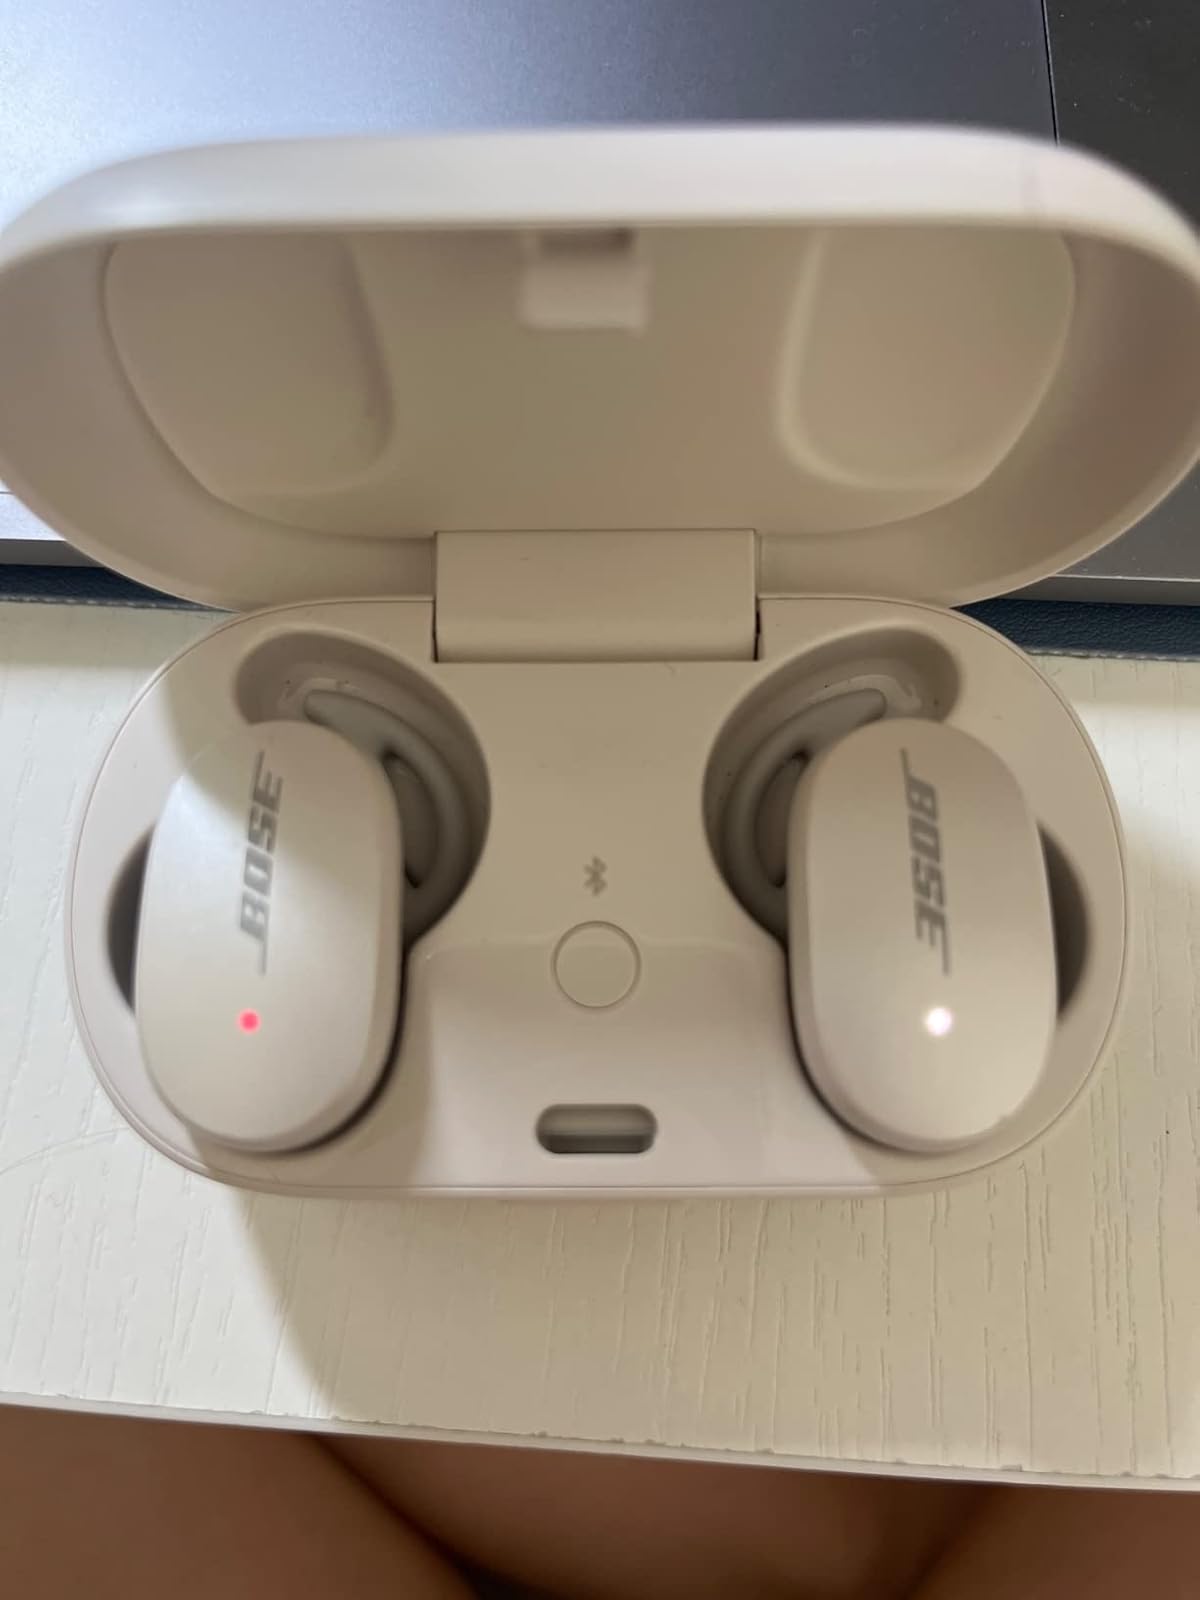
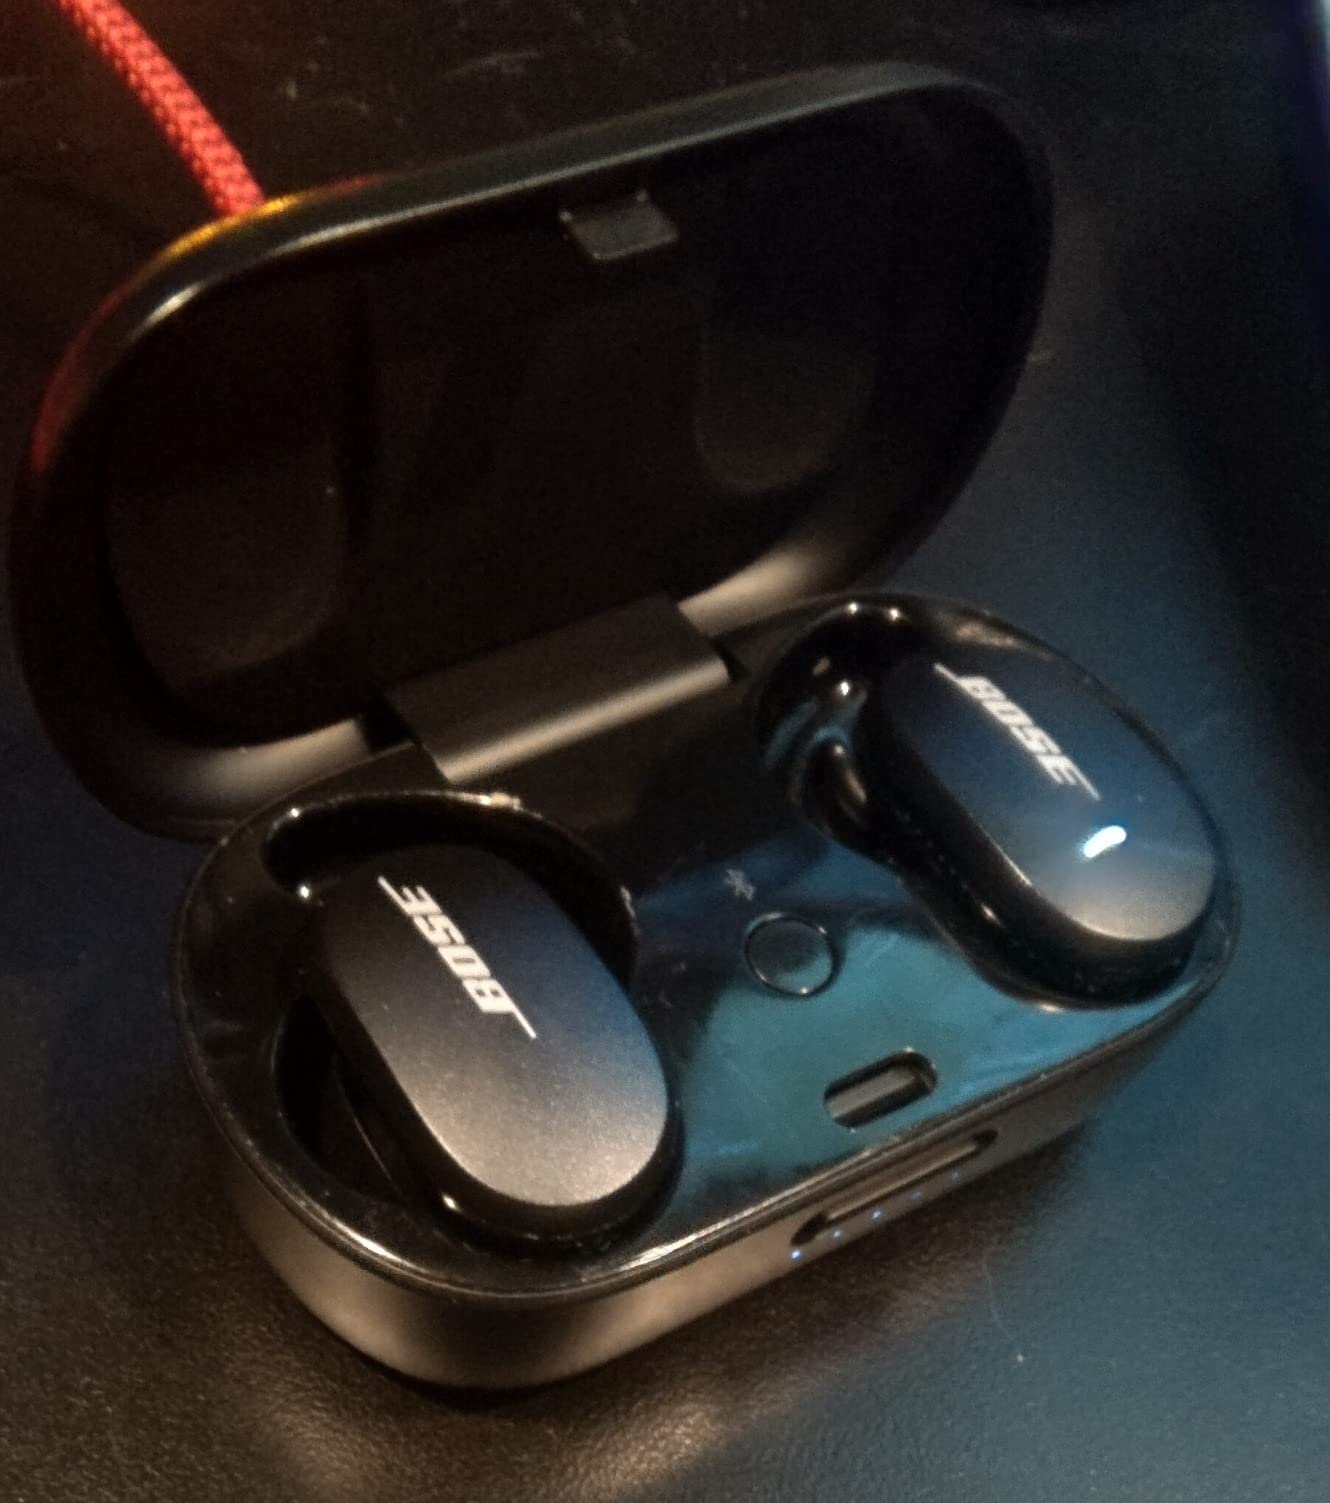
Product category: earbuds
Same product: no